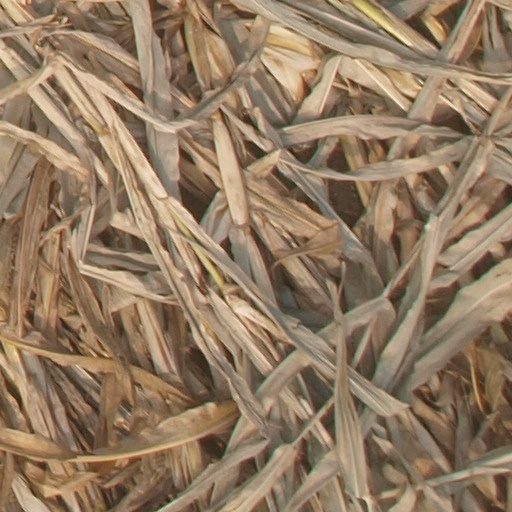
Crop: maize; corn